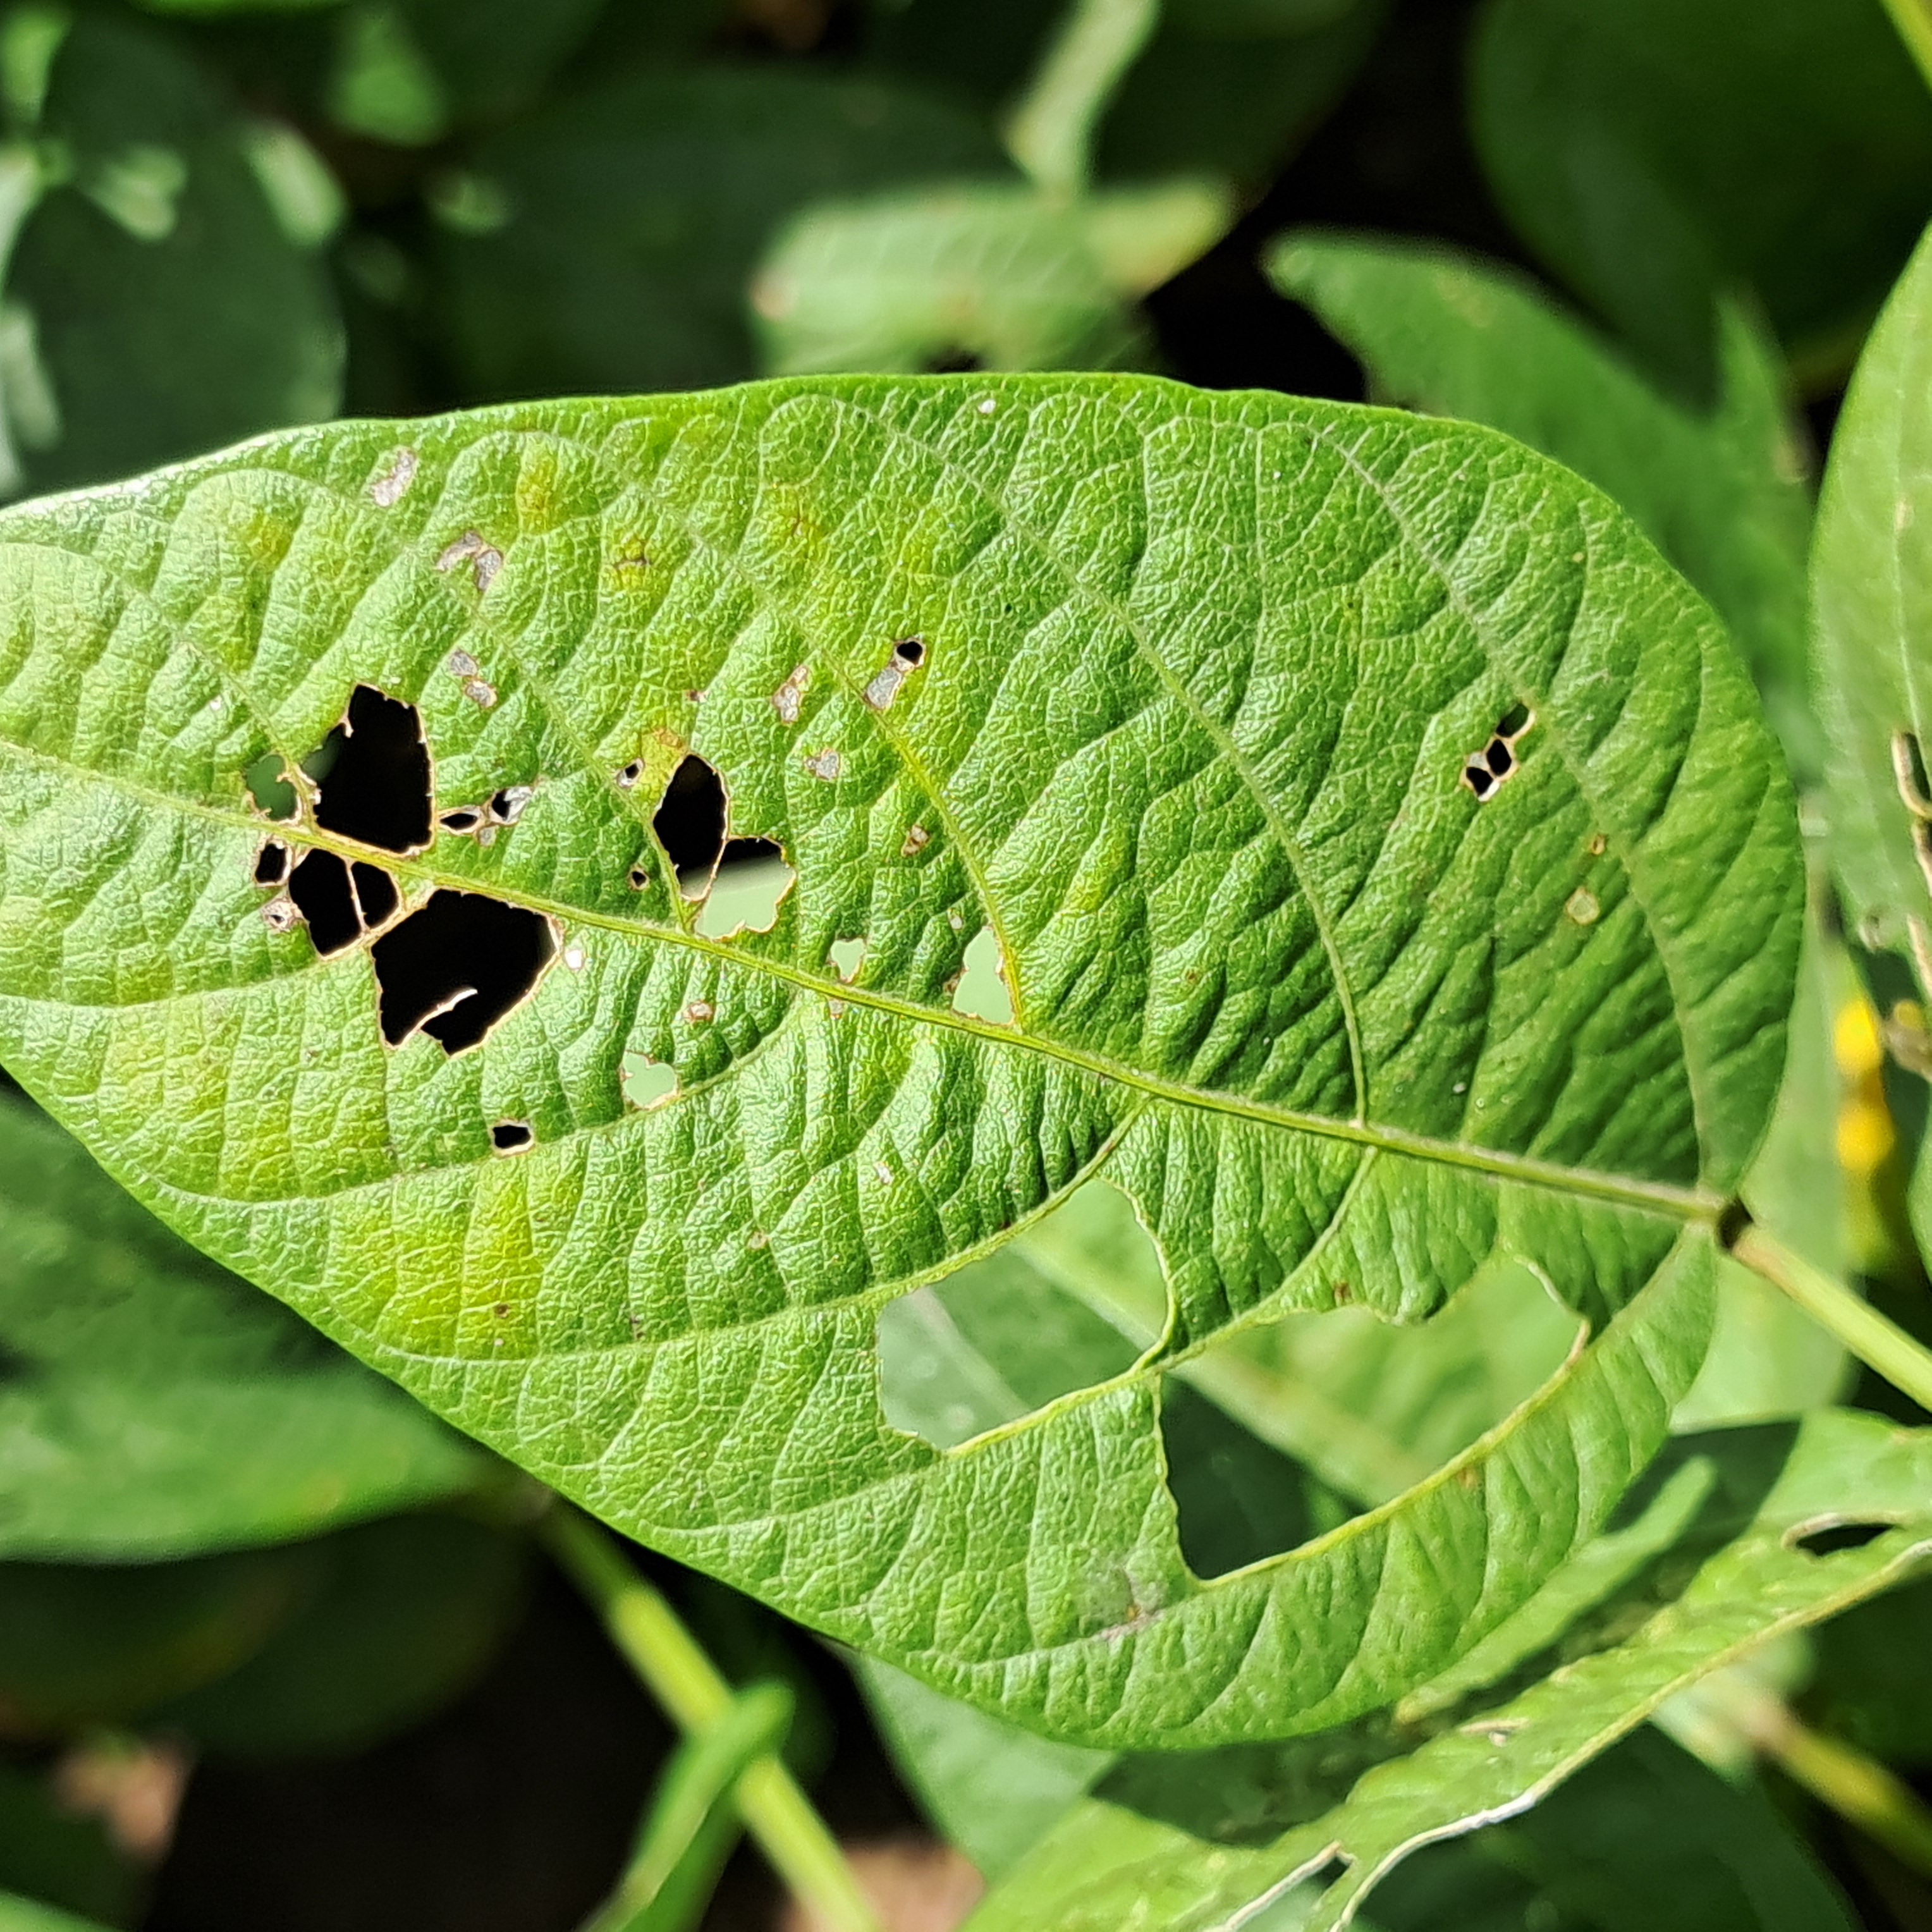
Label: Caterpillar_Semilooper_Pest